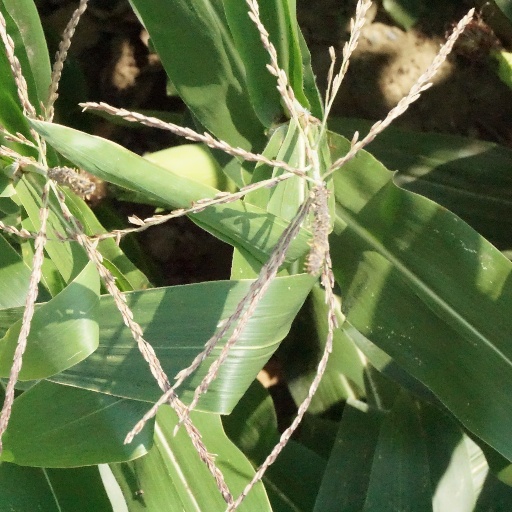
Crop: maize; corn